Maria Karolina Sobieska

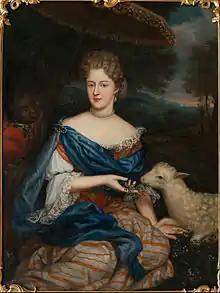
Portrait of Charlotte Sobieska, Wilanów Palace

Maria Karolina Sobieska (25 November 1697 – 8 May 1740) was a Polish noblewoman, daughter of Jakub Ludwik Sobieski. Known as Marie Charlotte or only Charlotte, she was the Princess of Turenne and later Duchess of Bouillon by marriage. Charlotte was the last surviving member of the House of Sobieski.